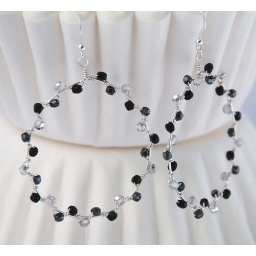
Black, silver and gray Czech Glass wire wrapped around handmade Sterling Silver hoops.